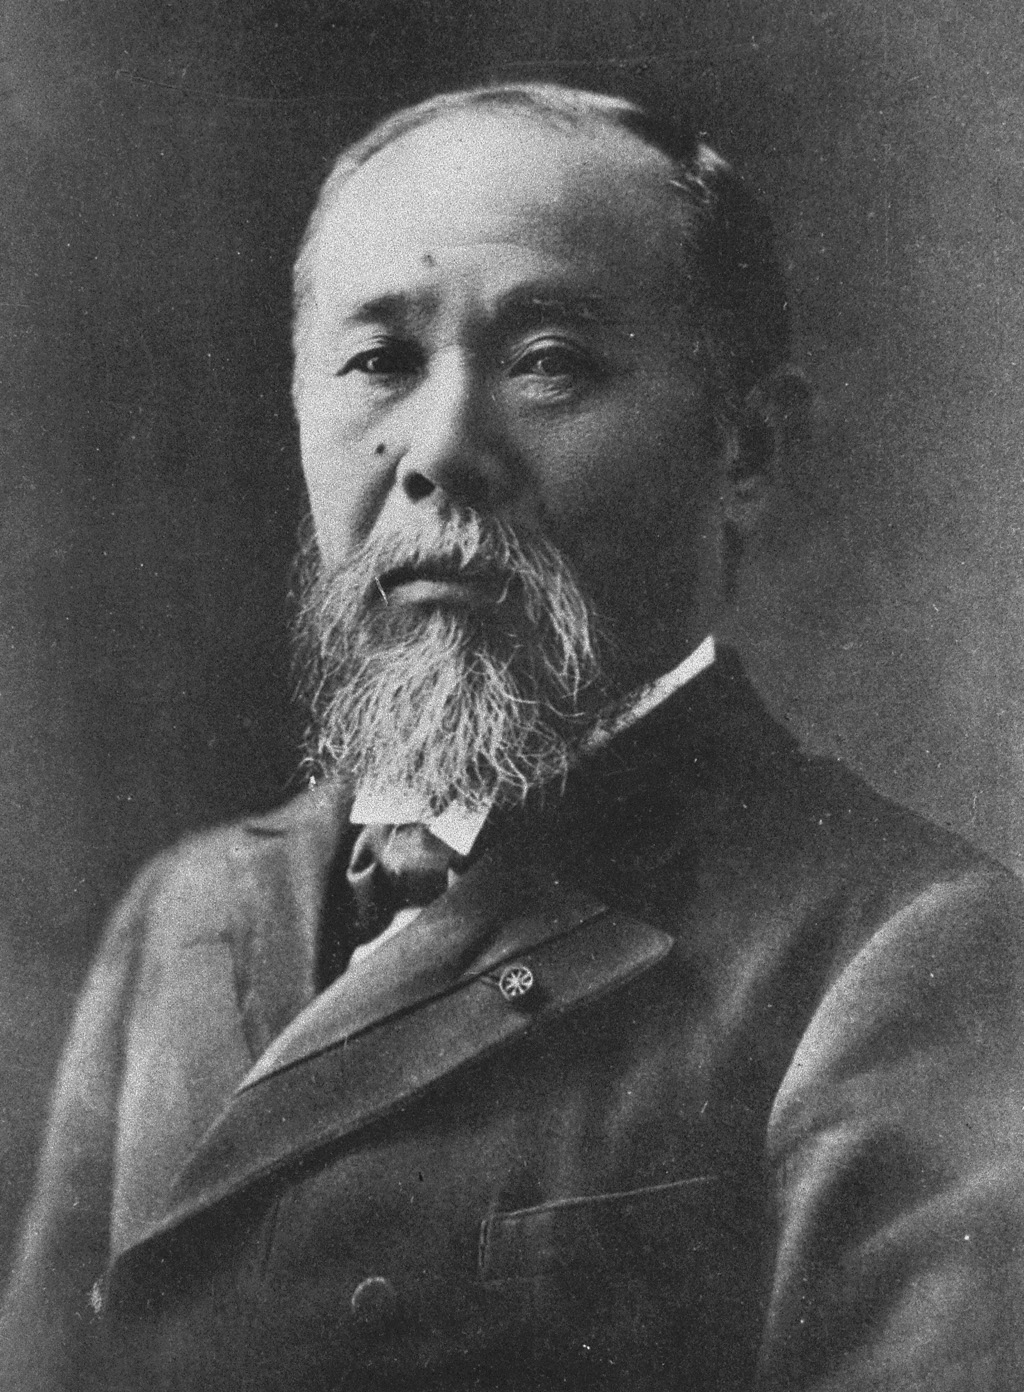
รายชื่อนายกรัฐมนตรีญี่ปุ่น

multiple image|perrow=2|total_width=300
| image1 = Ito Hirobumi as President of Rikken Seiyu Kai in 1903.jpg|alt1=Portrait of Ito Hirobumi
| image2 = 11 KatsuraT.jpg|alt2=Portrait of Katsura Tarō
| image3 = Eisaku Sato 19641109.jpg|alt3=Portrait of Eisaku Satō
| image4 = Shinzō Abe Official (cropped 2).jpg|alt4=Portrait of Shinzō Abe
บทความนี้ว่าด้วยรายชื่อนายกรัฐมนตรีญี่ปุ่น ซึ่งเป็นหัวหน้ารัฐบาลของจักรวรรดิญี่ปุ่นและประเทศญี่ปุ่น
ตามรัฐธรรมนูญแห่งจักรวรรดิญี่ปุ่น|รัฐธรรมนูญเมจิหรือรัฐธรรมนูญแห่งจักรวรรดิญี่ปุ่นในจักรพรรดิเมจิ|รัชสมัยเมจิ จักรพรรดิญี่ปุ่น|องค์จักรพรรดิทรงเป็นผู้เลือกและแต่งตั้งนายกรัฐมนตรีจวบจนสิ้นสุดสงครามโลกครั้งที่สอง ภายหลังจากนั้น มีการประกาศใช้รัฐธรรมนูญแห่งญี่ปุ่น|รัฐธรรมนูญหลังสงคราม ตำแหน่งนายกรัฐมนตรีจึงมีที่มาจากการลงมติของสภาผู้แทนราษฎรญี่ปุ่น|สภาผู้แทนราษฎรซึ่งมาจากการเลือกตั้งจากประชาชนอีกทีหนึ่ง โดยมีองค์จักรพรรดิเป็นผู้แต่งตั้งตามขนบธรรมเนียม
== ยุคเมจิ: พ.ศ. 2428–2455 (ค.ศ. 1885–1912) ==
นายกรัฐมนตรีในรัชสมัยสมเด็จพระจักรพรรดิเมจิ|จักรพรรดิเมจิ (3 กุมภาพันธ์ พ.ศ. 2410 - 30 กรกฎาคม พ.ศ. 2455)
== ยุคไทโช: พ.ศ. 2455–2469 (ค.ศ. 1912–1926) ==
นายกรัฐมนตรีในรัชสมัยสมเด็จพระจักรพรรดิไทโช (30 กรกฎาคม พ.ศ. 2455 - 25 ธันวาคม พ.ศ. 2469)
== ยุคโชวะ ==
นายกรัฐมนตรีในรัชสมัยสมเด็จพระจักรพรรดิโชวะ (25 ธันวาคม พ.ศ. 2469 - 7 มกราคม พ.ศ. 2532)
=== ก่อนสงครามโลกครั้งที่ 2: พ.ศ. 2469–2488 (ค.ศ. 1926–1945) ===
=== หลังสงครามโลกครั้งที่ 2: พ.ศ. 2488–2532 (ค.ศ. 1945–1989) ===
== ยุคเฮเซ: พ.ศ. 2532–2562 (ค.ศ. 1989–2019) ==
นายกรัฐมนตรีในรัชสมัยสมเด็จพระจักรพรรดิอะกิฮิโตะ (7 มกราคม พ.ศ. 2532 - 30 เมษายน พ.ศ. 2562)
== ยุคเรวะ: พ.ศ. 2562 (ค.ศ. 2019) – ปัจจุบัน ==
นายกรัฐมนตรีในรัชสมัยสมเด็จพระจักรพรรดินารูฮิโตะ เริ่มนับตั้งแต่วันที่ 1 พฤษภาคม พ.ศ. 2562
== แหล่งข้อมูลอื่น ==
* รายชื่อนายกรัฐมนตรีญี่ปุ่น (สำนักนายกฯ ญี่ปุ่น)
หมวดหมู่:รายชื่อนายกรัฐมนตรีแบ่งตามประเทศ|ญี่ปุ่น
หมวดหมู่:นายกรัฐมนตรีญี่ปุ่น|
หมวดหมู่:นักการเมืองญี่ปุ่น
หมวดหมู่:การเมืองญี่ปุ่น